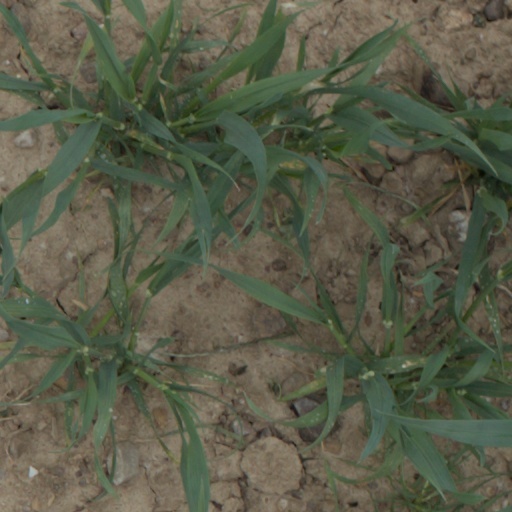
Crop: wheat